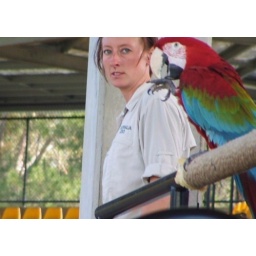
They had these beautiful birds flying around in where the show was.